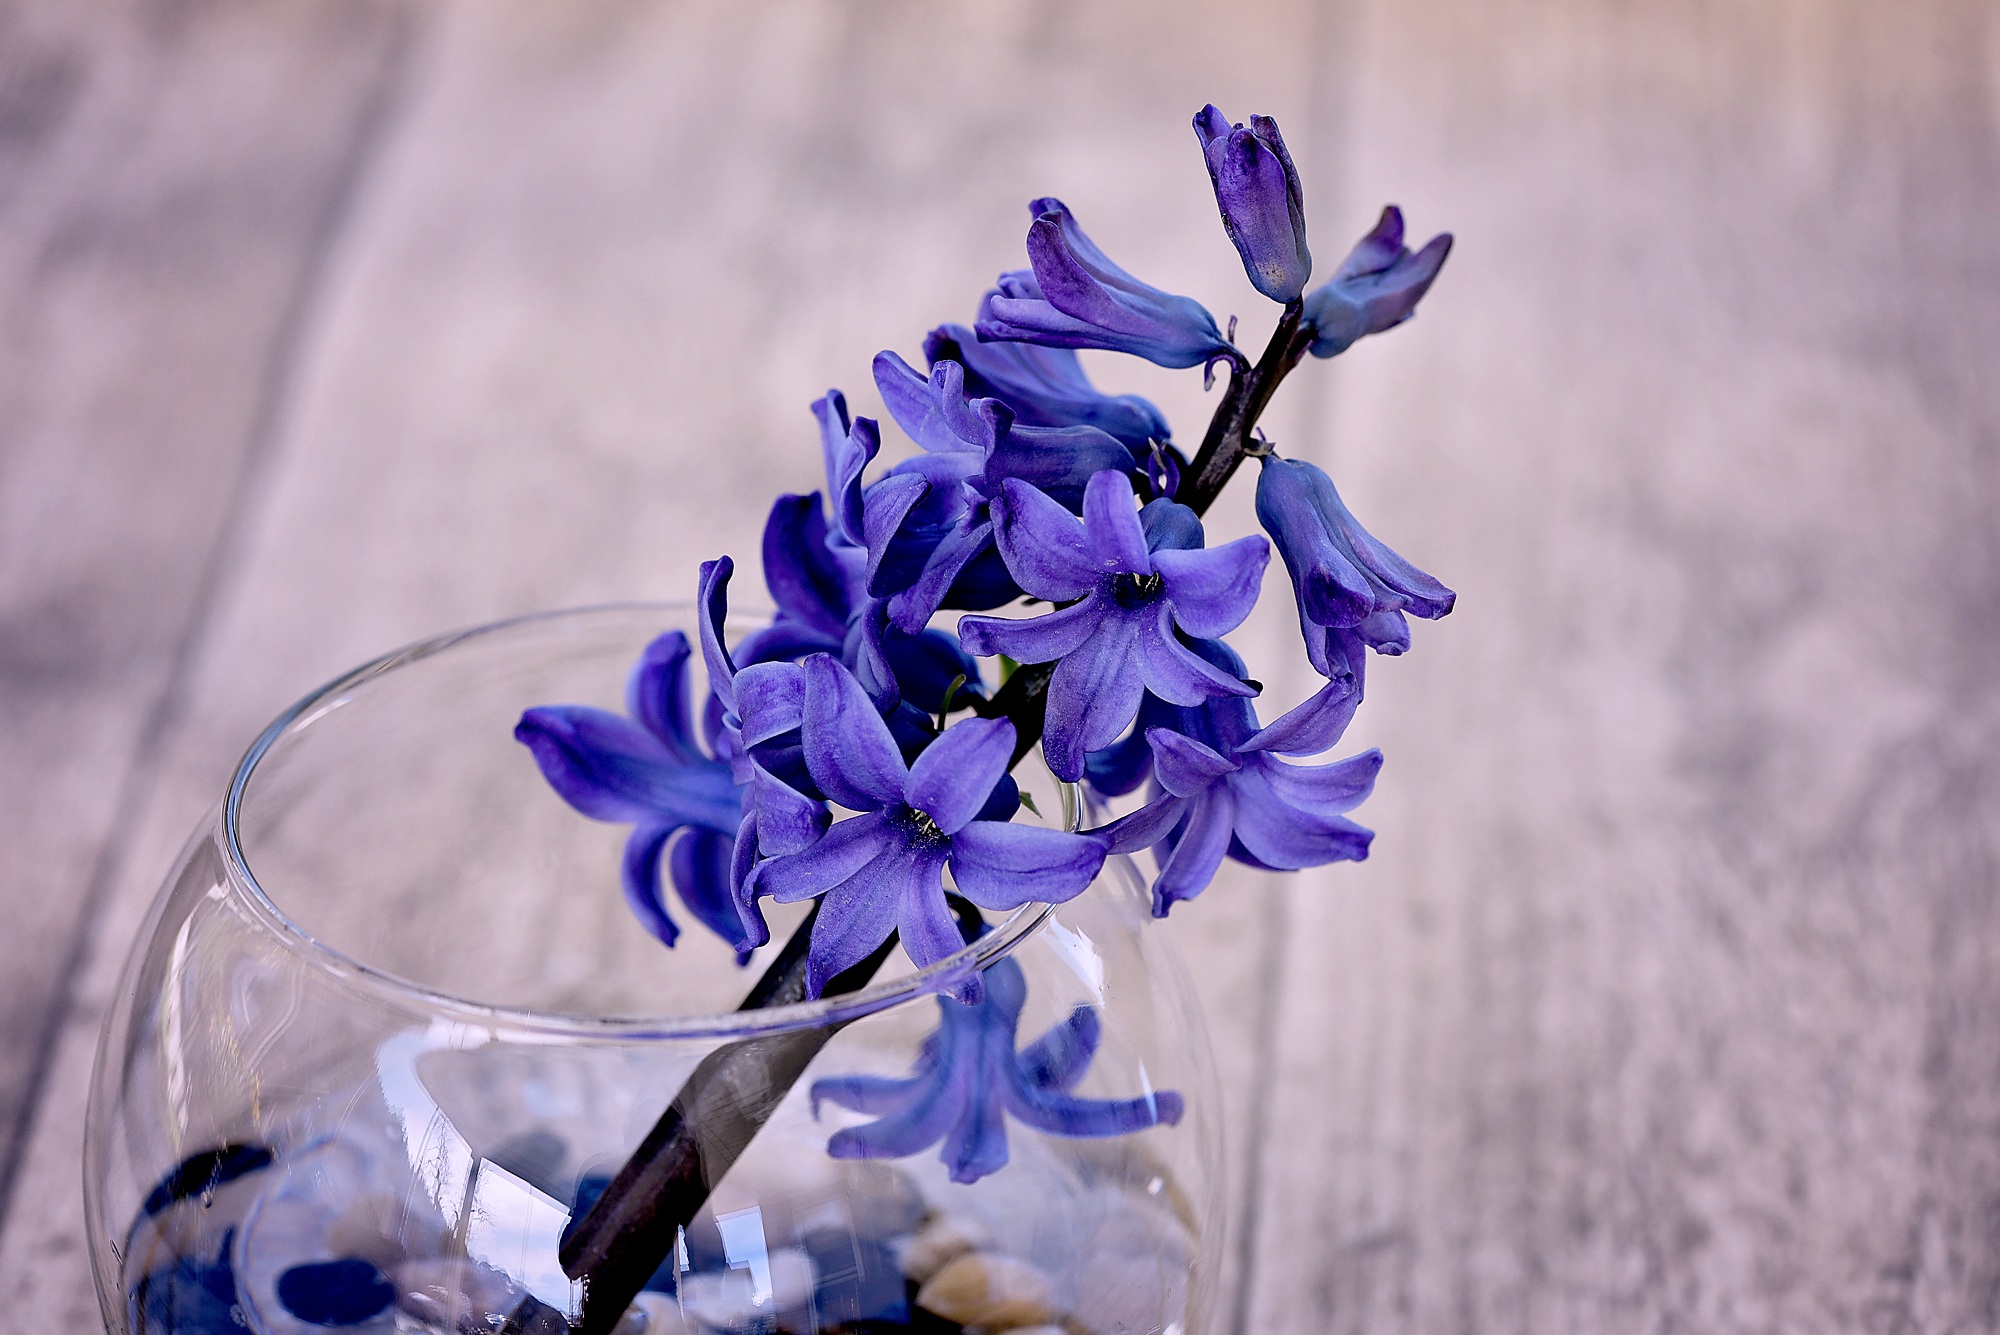
blossom, plant, wood, flower, purple, petal, glass, spring, blue, close, flora, blue flower, wildflower, flowers, close up, fragrant, hyacinth, spring flower, macro photography, flowering plant, flower bouquet, fragrant flower, blueme, land plant